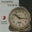
Label: clock